Nizamuddin East

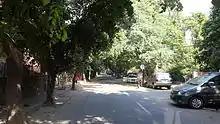
Arab Ki Sarai Road on the north periphery of Nizamuddin East

Nizamuddin, named after the 13th century Sufi saint, is a centrally located residential area within the ring road. Set in the backdrop of the spectacular Humayun's tomb, to its north and Khan Khana Tomb to its South.